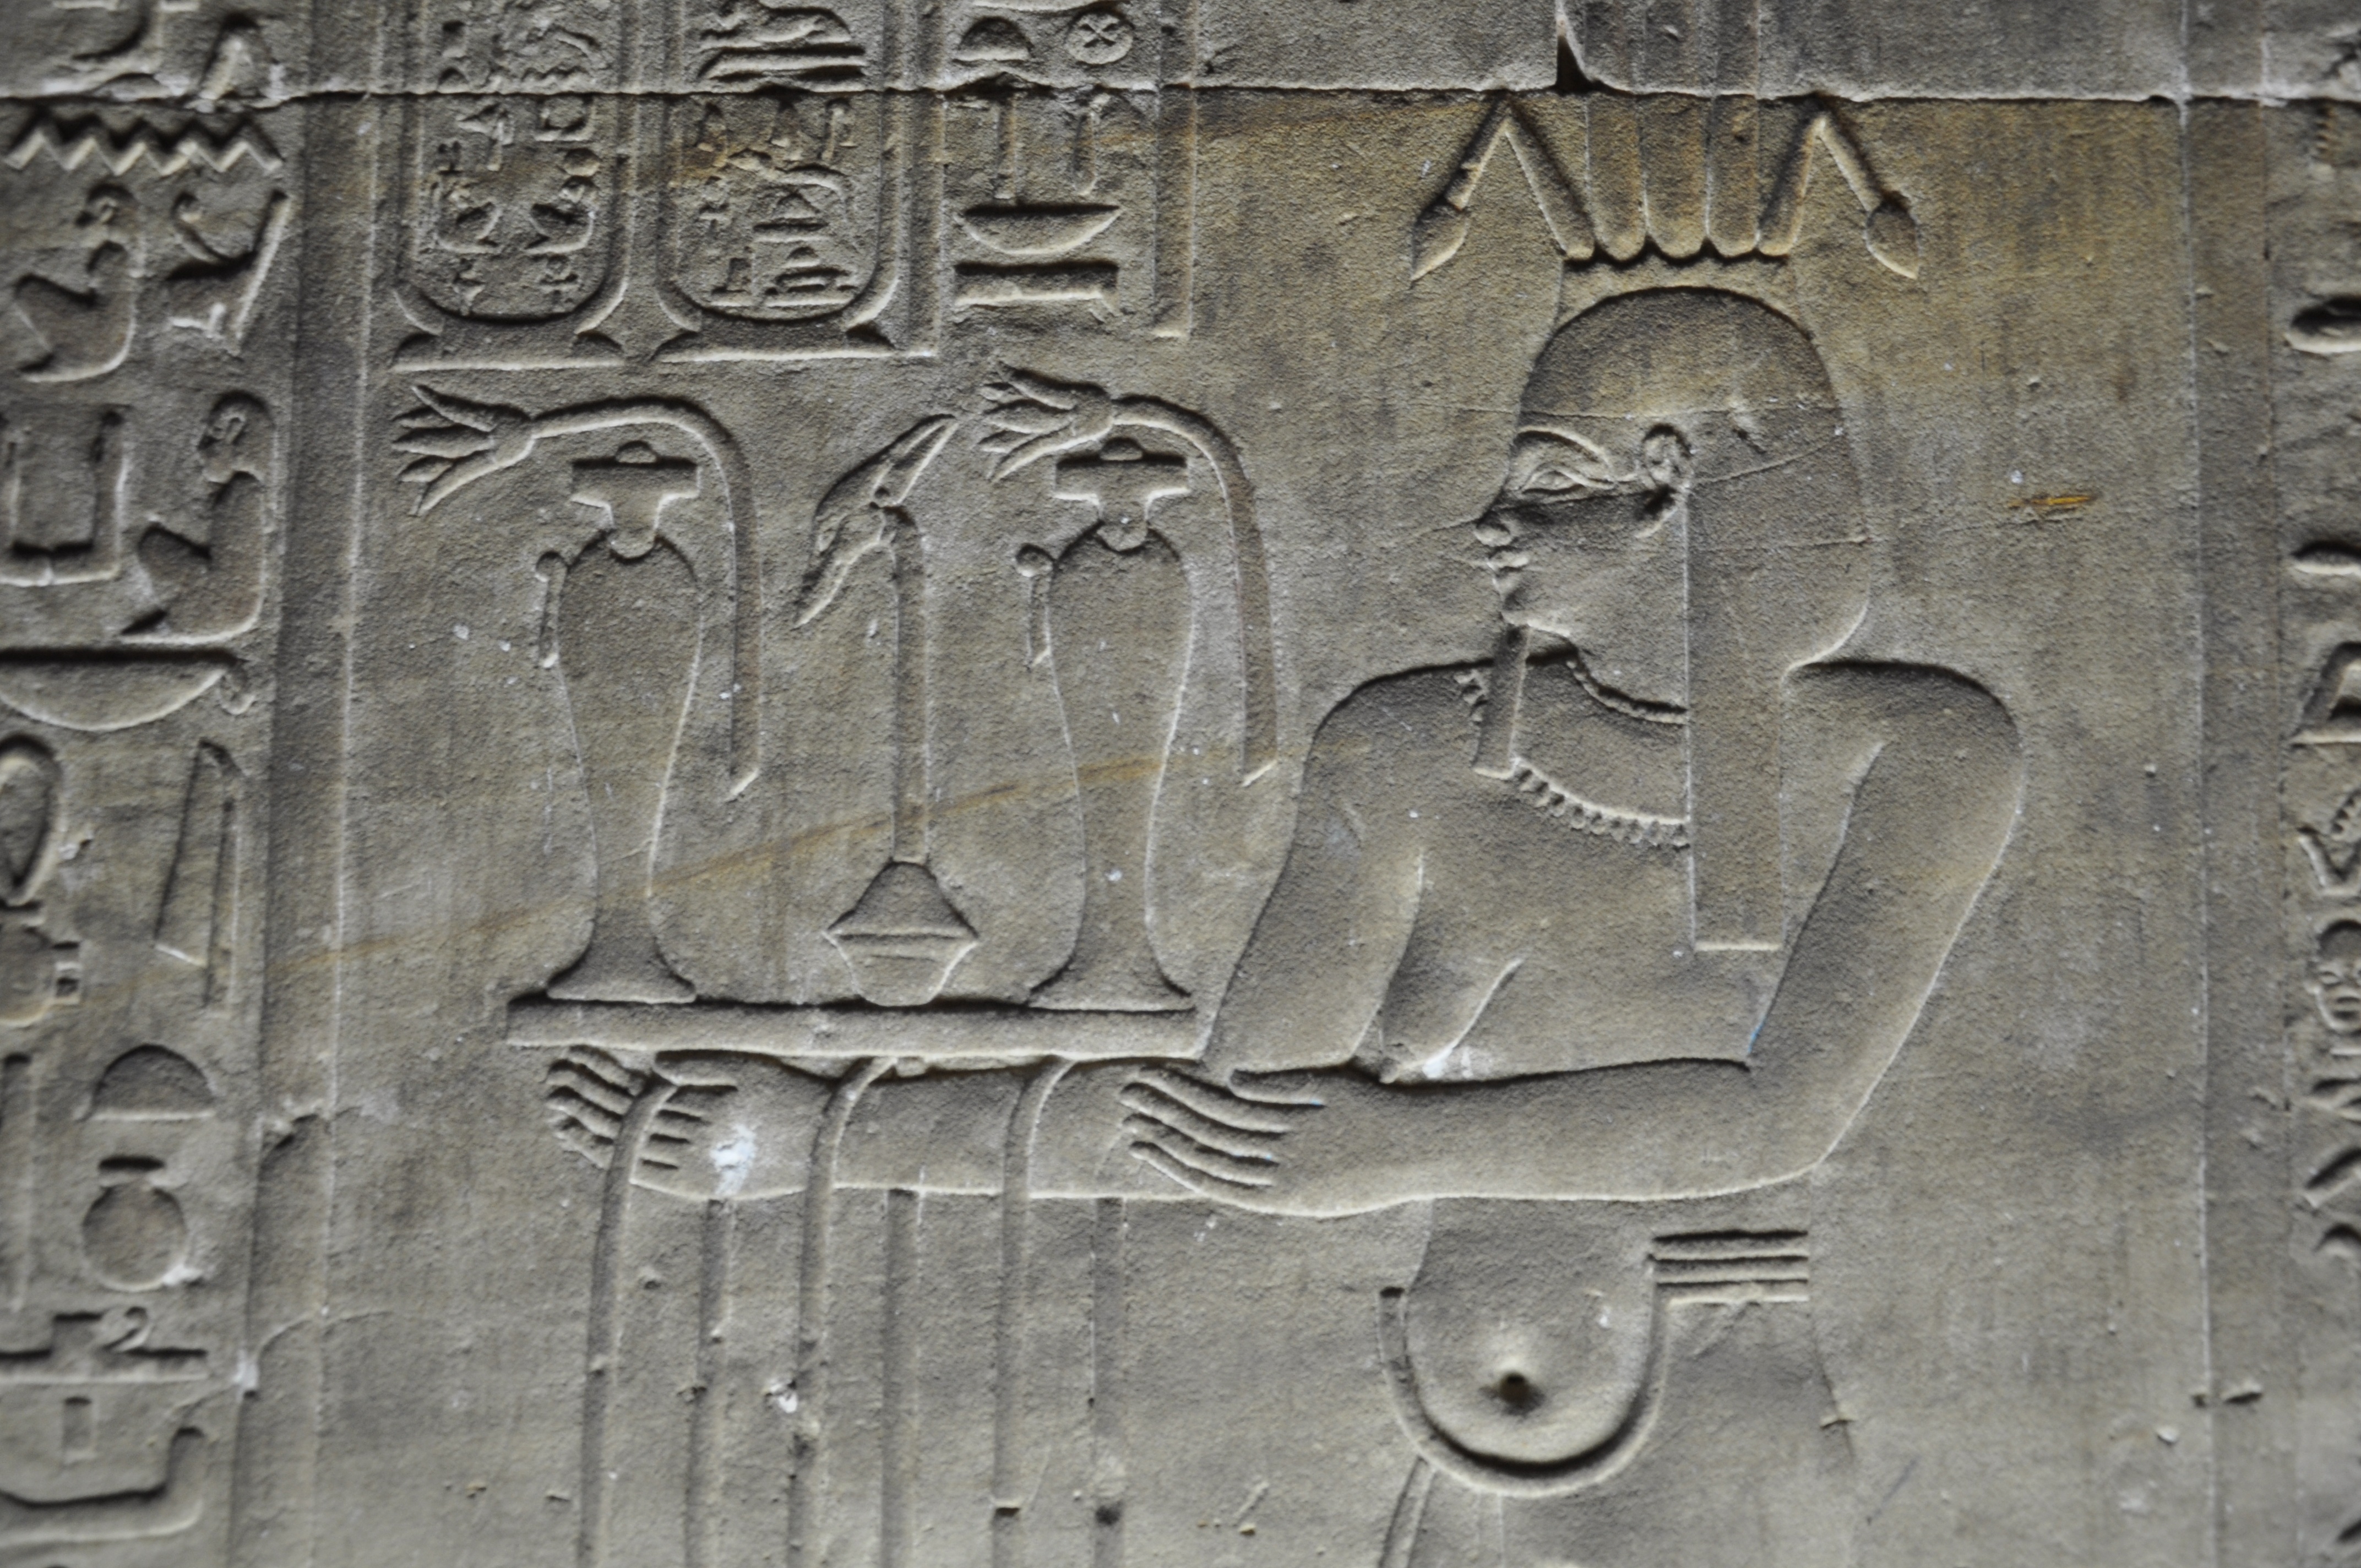
monument, travel, statue, egypt, sculpture, art, temple, columns, history, pierre, carving, relief, pharaoh, hieroglyphs, nile, stele, archaeological site, stone carving, ancient history, egyptian temple, edfu, maya civilization